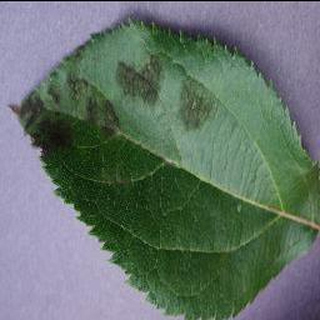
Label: apple_apple_scab